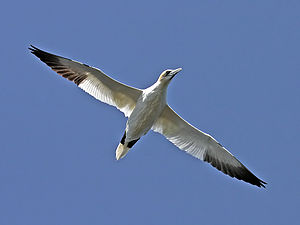
Sulefugle
Sule (Morus bassanus)
Sule
Suliformes er en orden af fugle, der består af fire familier med i alt cirka 60 arter. Disse familier er traditionelt, på grund af ligheder i deres morfologi, blevet regnet som en del af ordenen Pelicaniformes, men på baggrund af DNA-undersøgelser er der sket en opdeling.